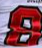
Number: 8